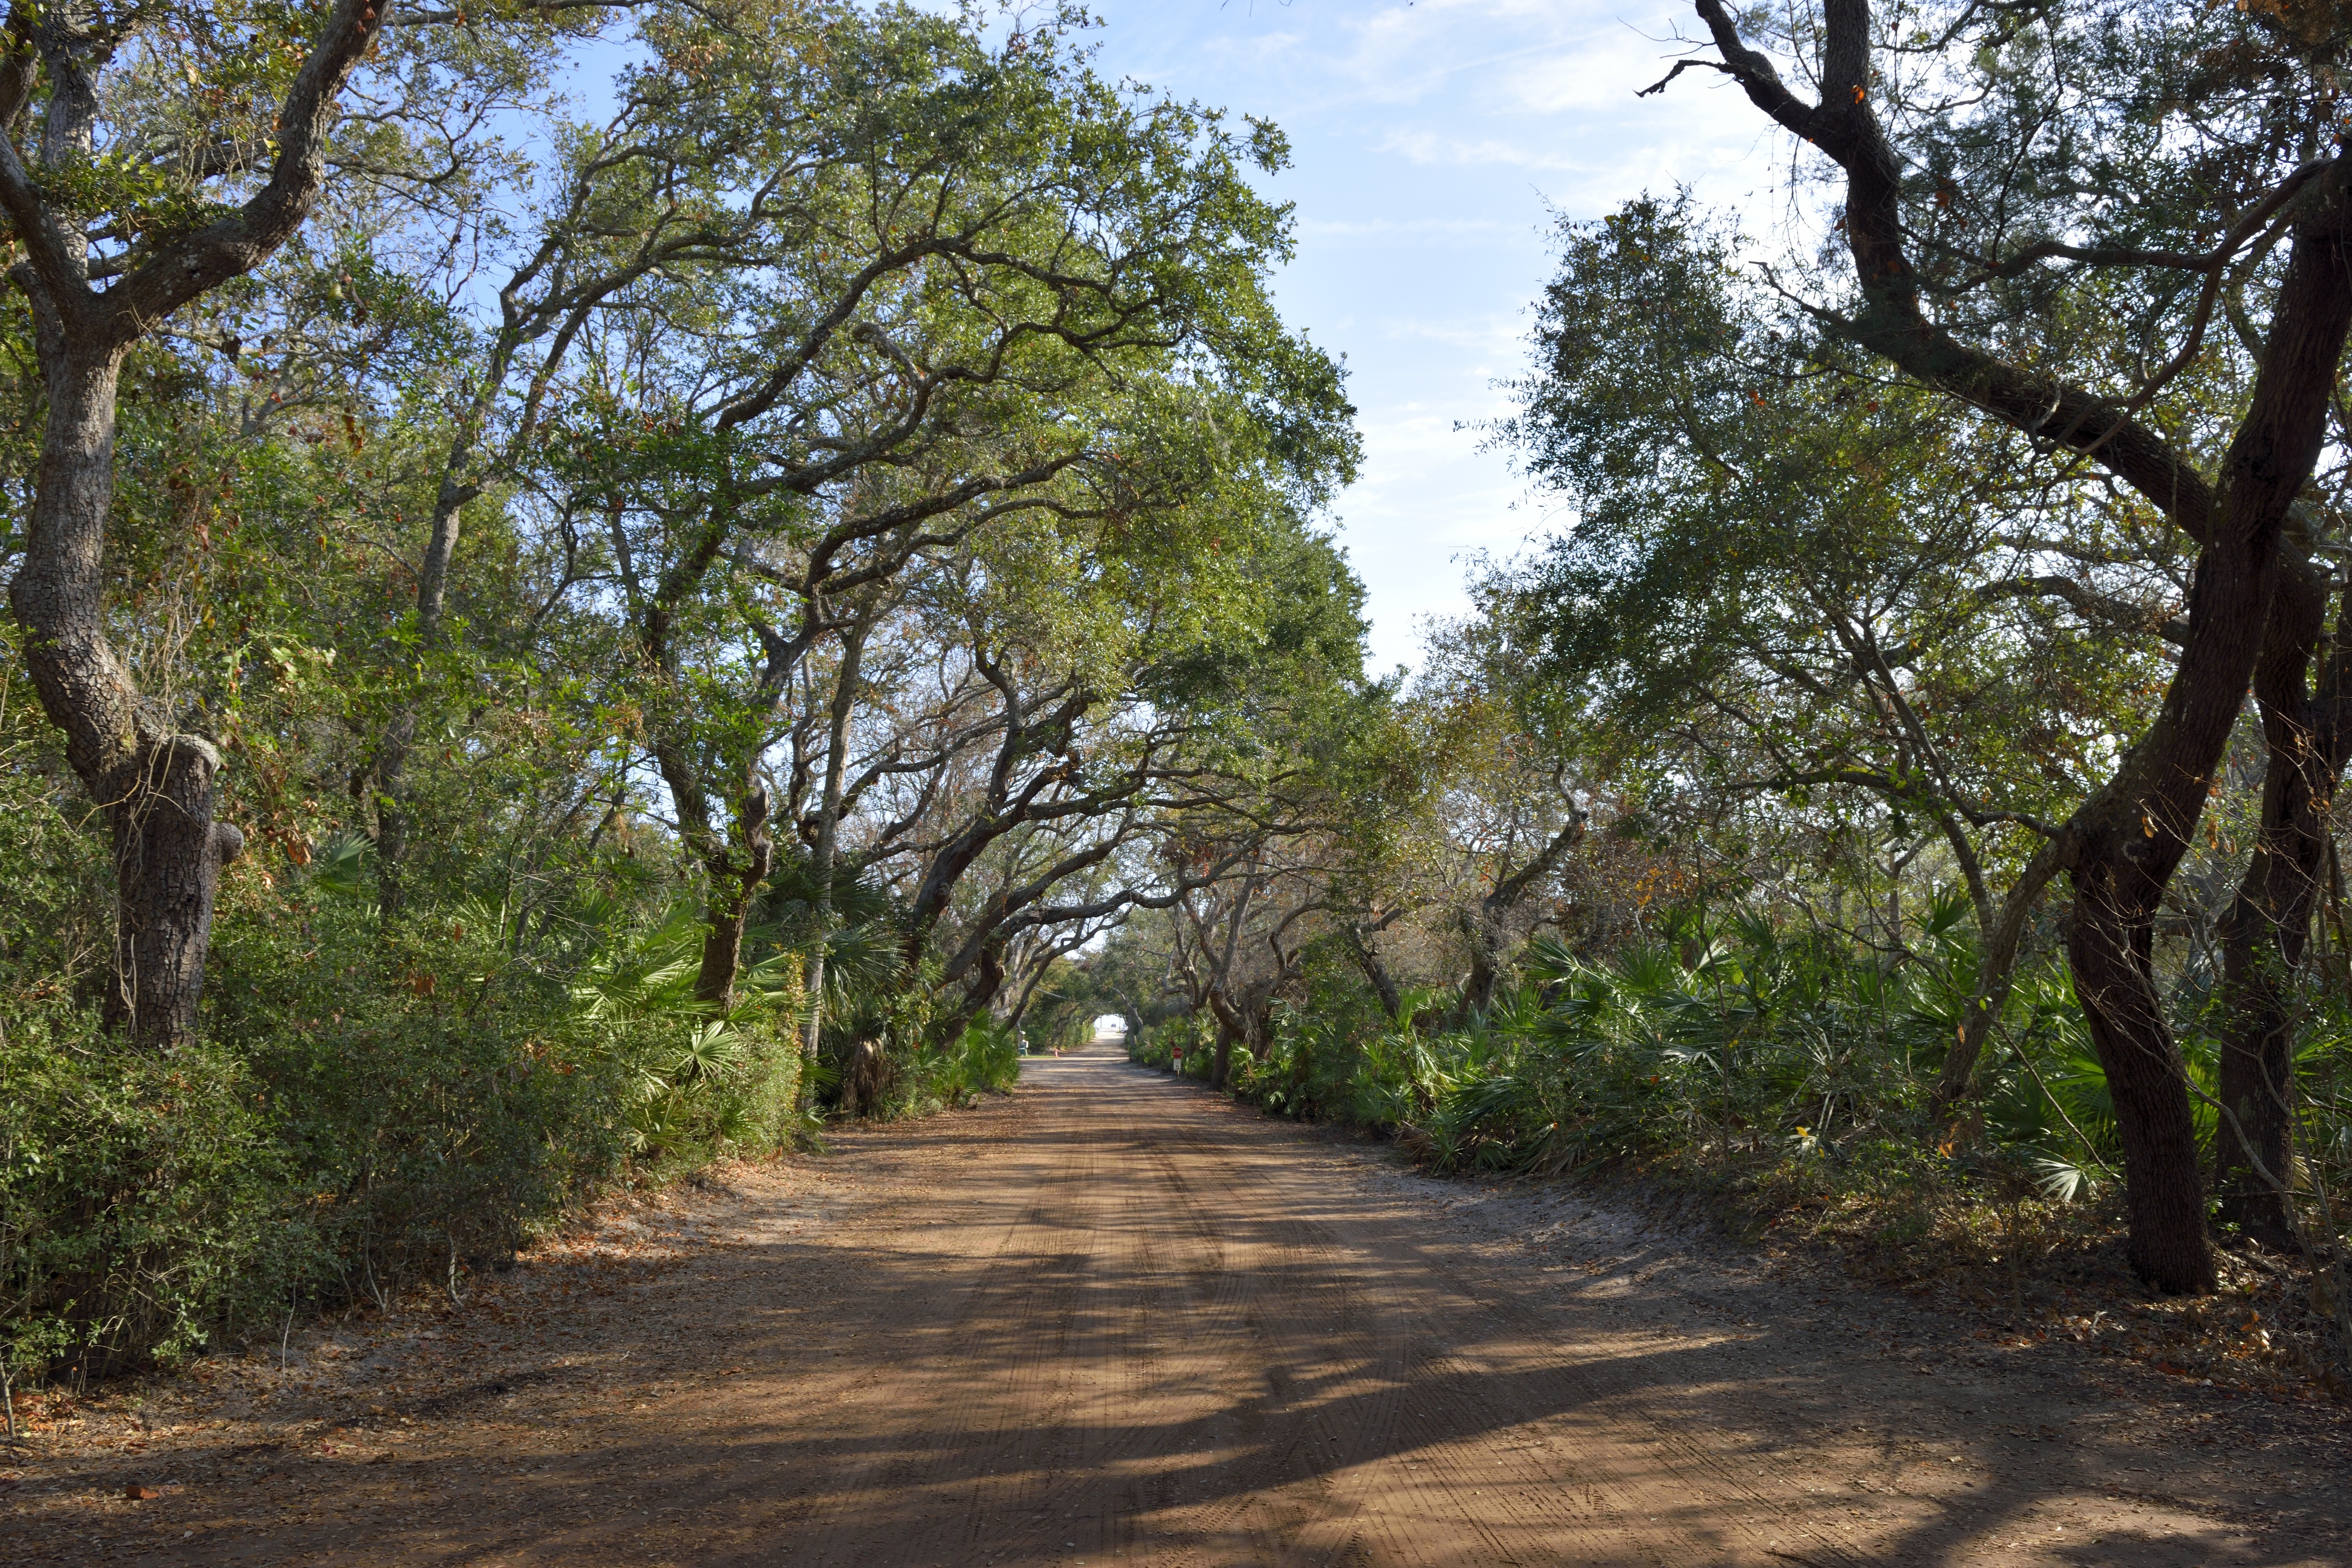
landscape, tree, nature, forest, trail, dirt road, tropical, autumn, usa, soil, trees, outdoors, outside, background, roadway, plantation, beauty, woodland, habitat, florida, hammock trees, depth of field, backdrop, rural area, natural environment, woody plant